William Antrobus Griesbach

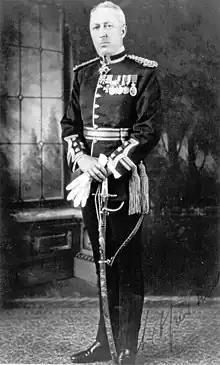
Griesbach in full dress as Inspector-General

William Griesbach was elected to the House of Commons as a Government member for the riding of Edmonton West in the 1917 election, defeating incumbent Laurier Liberal Frank Oliver. He served until September 15, 1921 (less than three months before the 1921 election), when he was appointed to the Senate, in which he served until his death.